Ella Toone

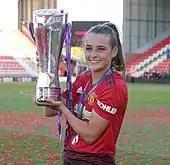
Toone holding the Championship trophy after winning the 2018–19 season with Manchester United.

On 6 June 2025, Toone was named in England's squad for UEFA Women's Euro 2025. She scored once, against Wales in the 21st-minute, a game which was eventually won 6–1. She started the final against Spain, getting subbed off in the 87th-minute. England won the final, winning the penalty shootout 3–1 and securing a second consecutive Euros Championship.